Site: brandenburg
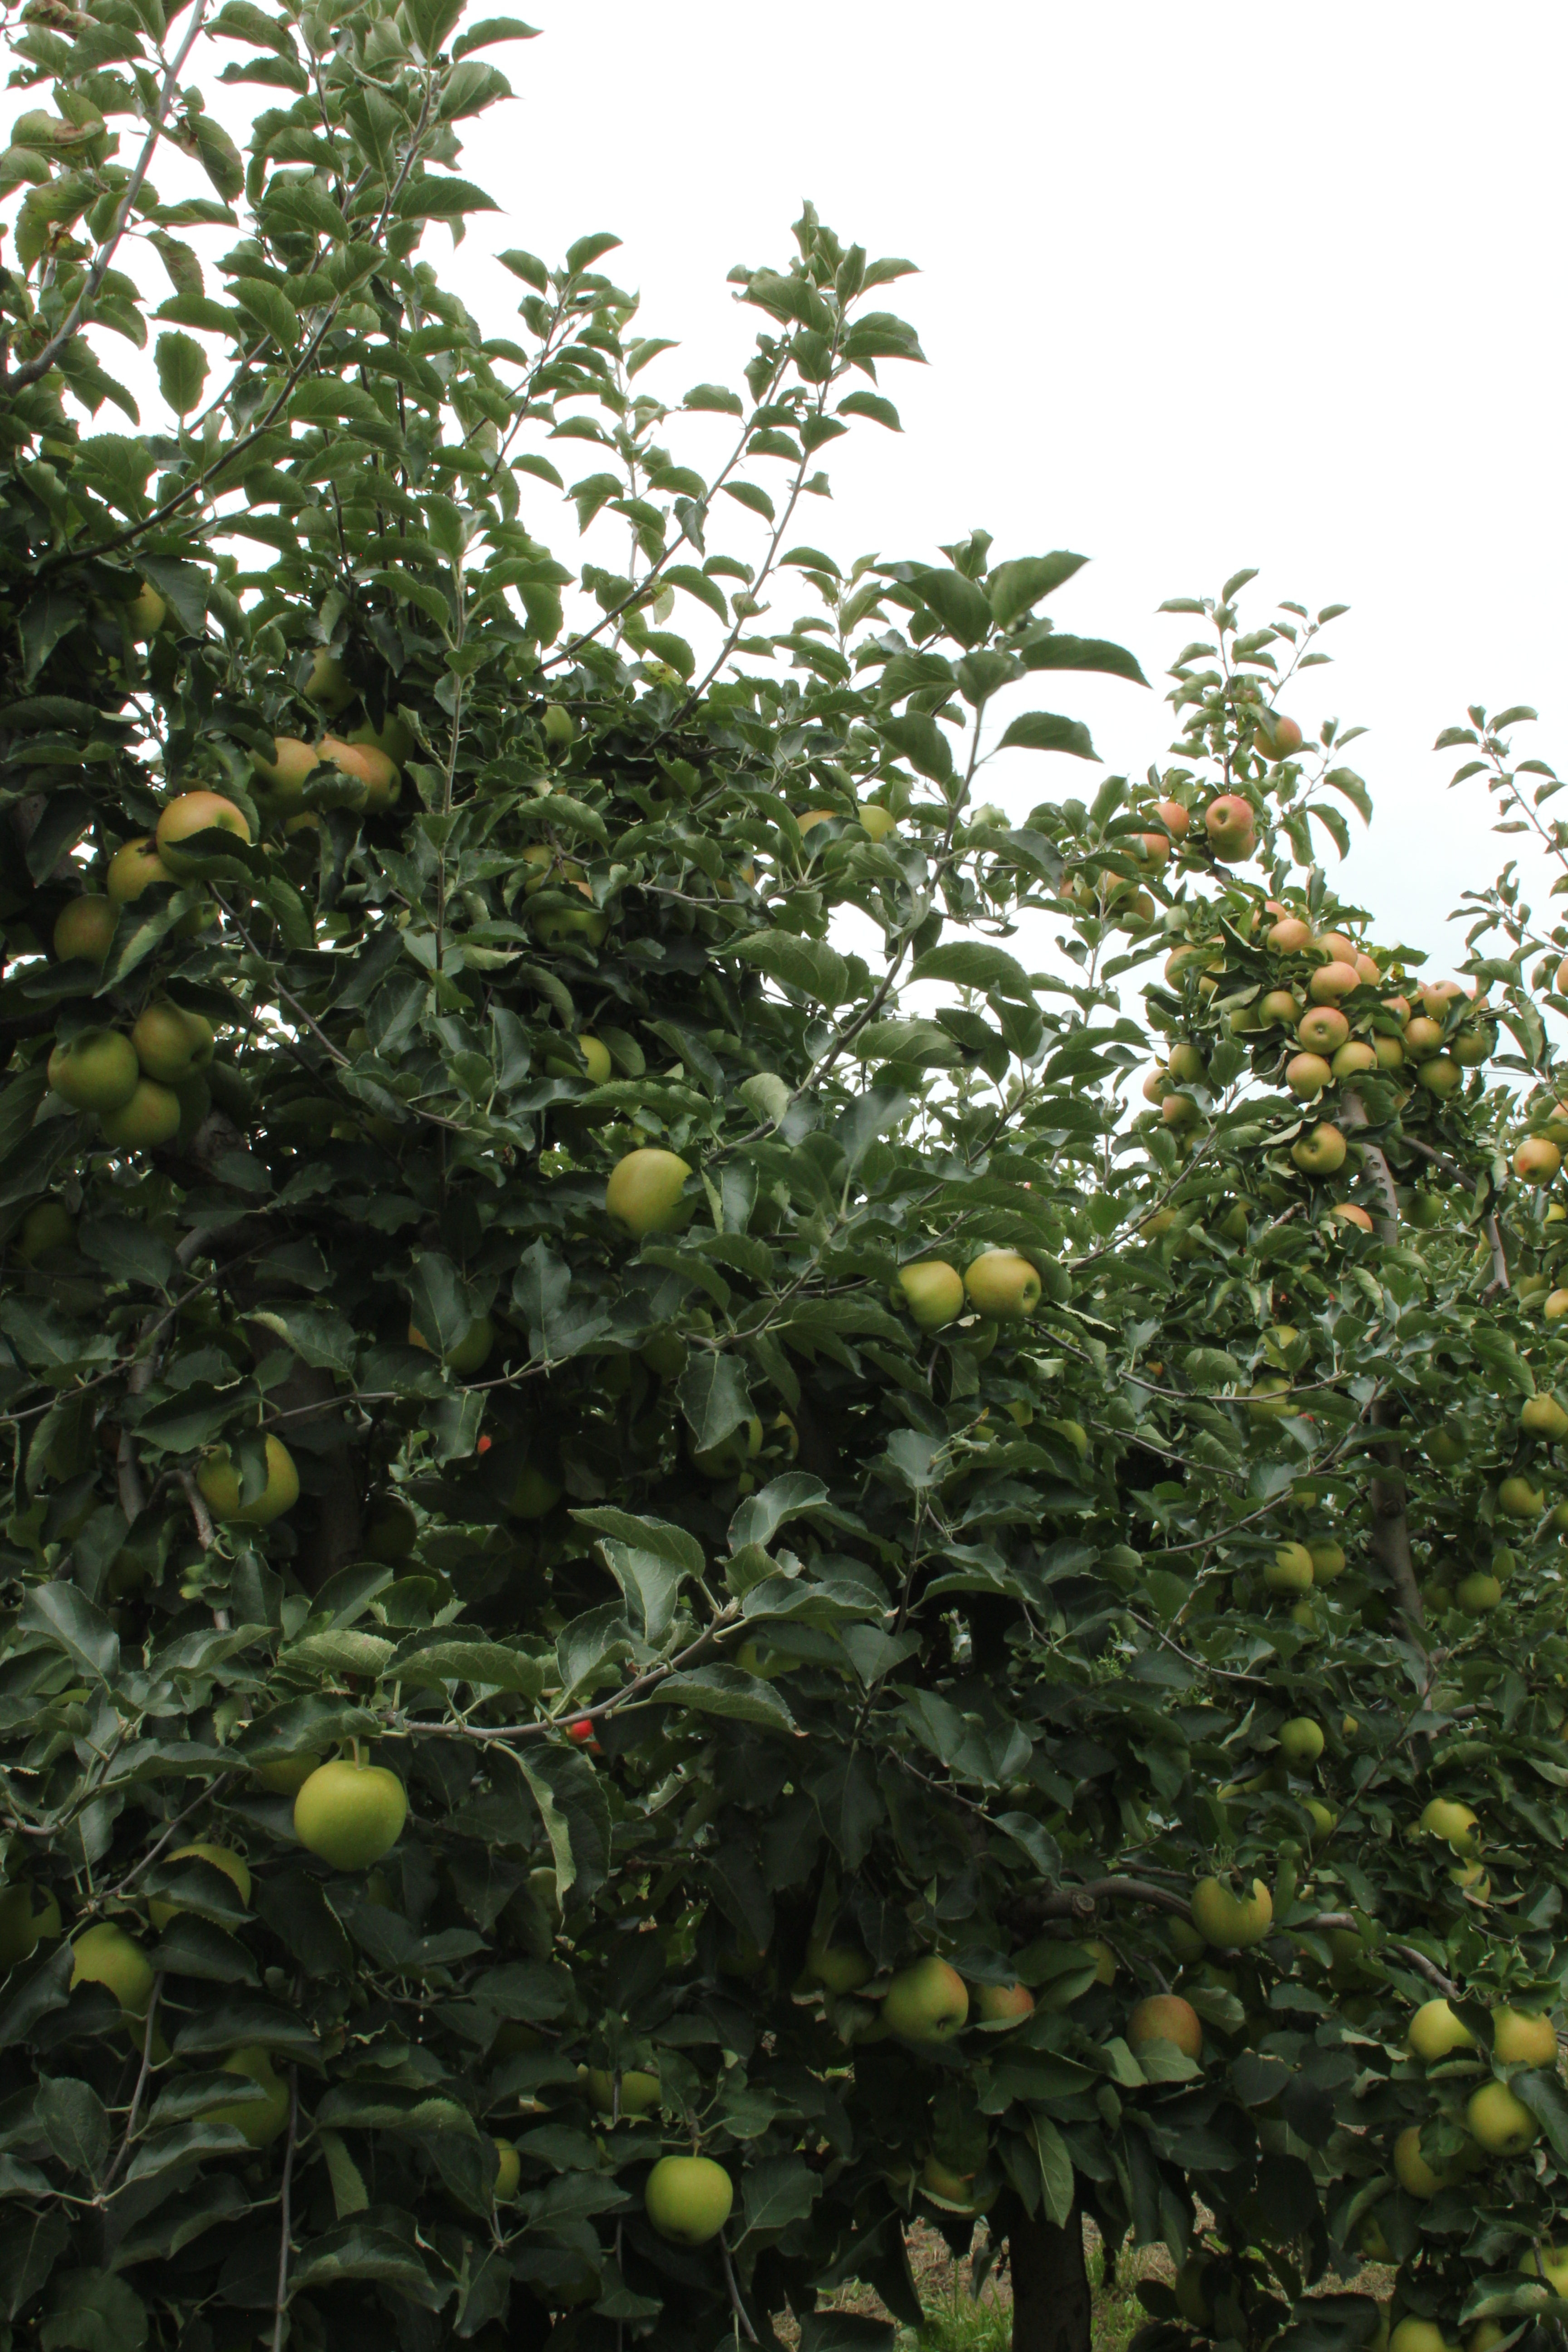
Growth stage (BBCH 87): Maturity of fruit and seed